Pierre Regional Airport

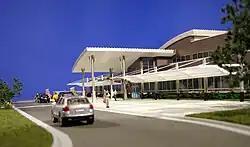
The current airport terminal building opened on September 12, 2012, a 21,000 square foot facility built by Dean Kurtz Construction.

A new terminal had been needed for many years, as the old terminal building was plagued by a number of problems, primarily space constraints. Construction on the new terminal began in late spring of 2011 and was completed in September of 2012.